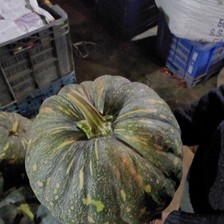
Label: others